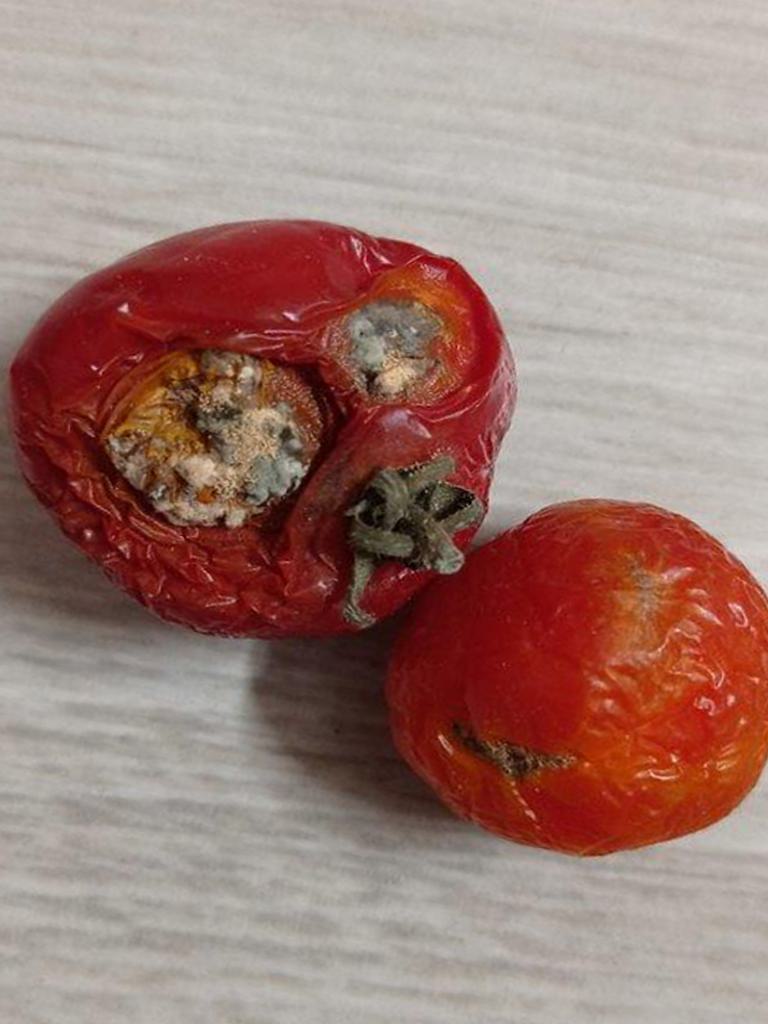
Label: Rotten